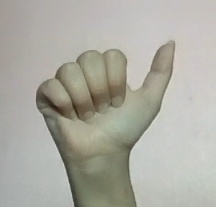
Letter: dhad